Aleksander Krzyżanowski

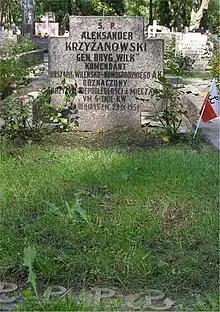
The grave of Aleksander Krzyżanowski

As Soviet partisans were ordered to liquidate Polish Home Army units, so the local AK commanders considered the Soviets as just another enemy. As ordered by Moscow on 22 June 1943, the Soviet partisans in Poland started an open fight both against the German forces as well as the local Polish partisans.